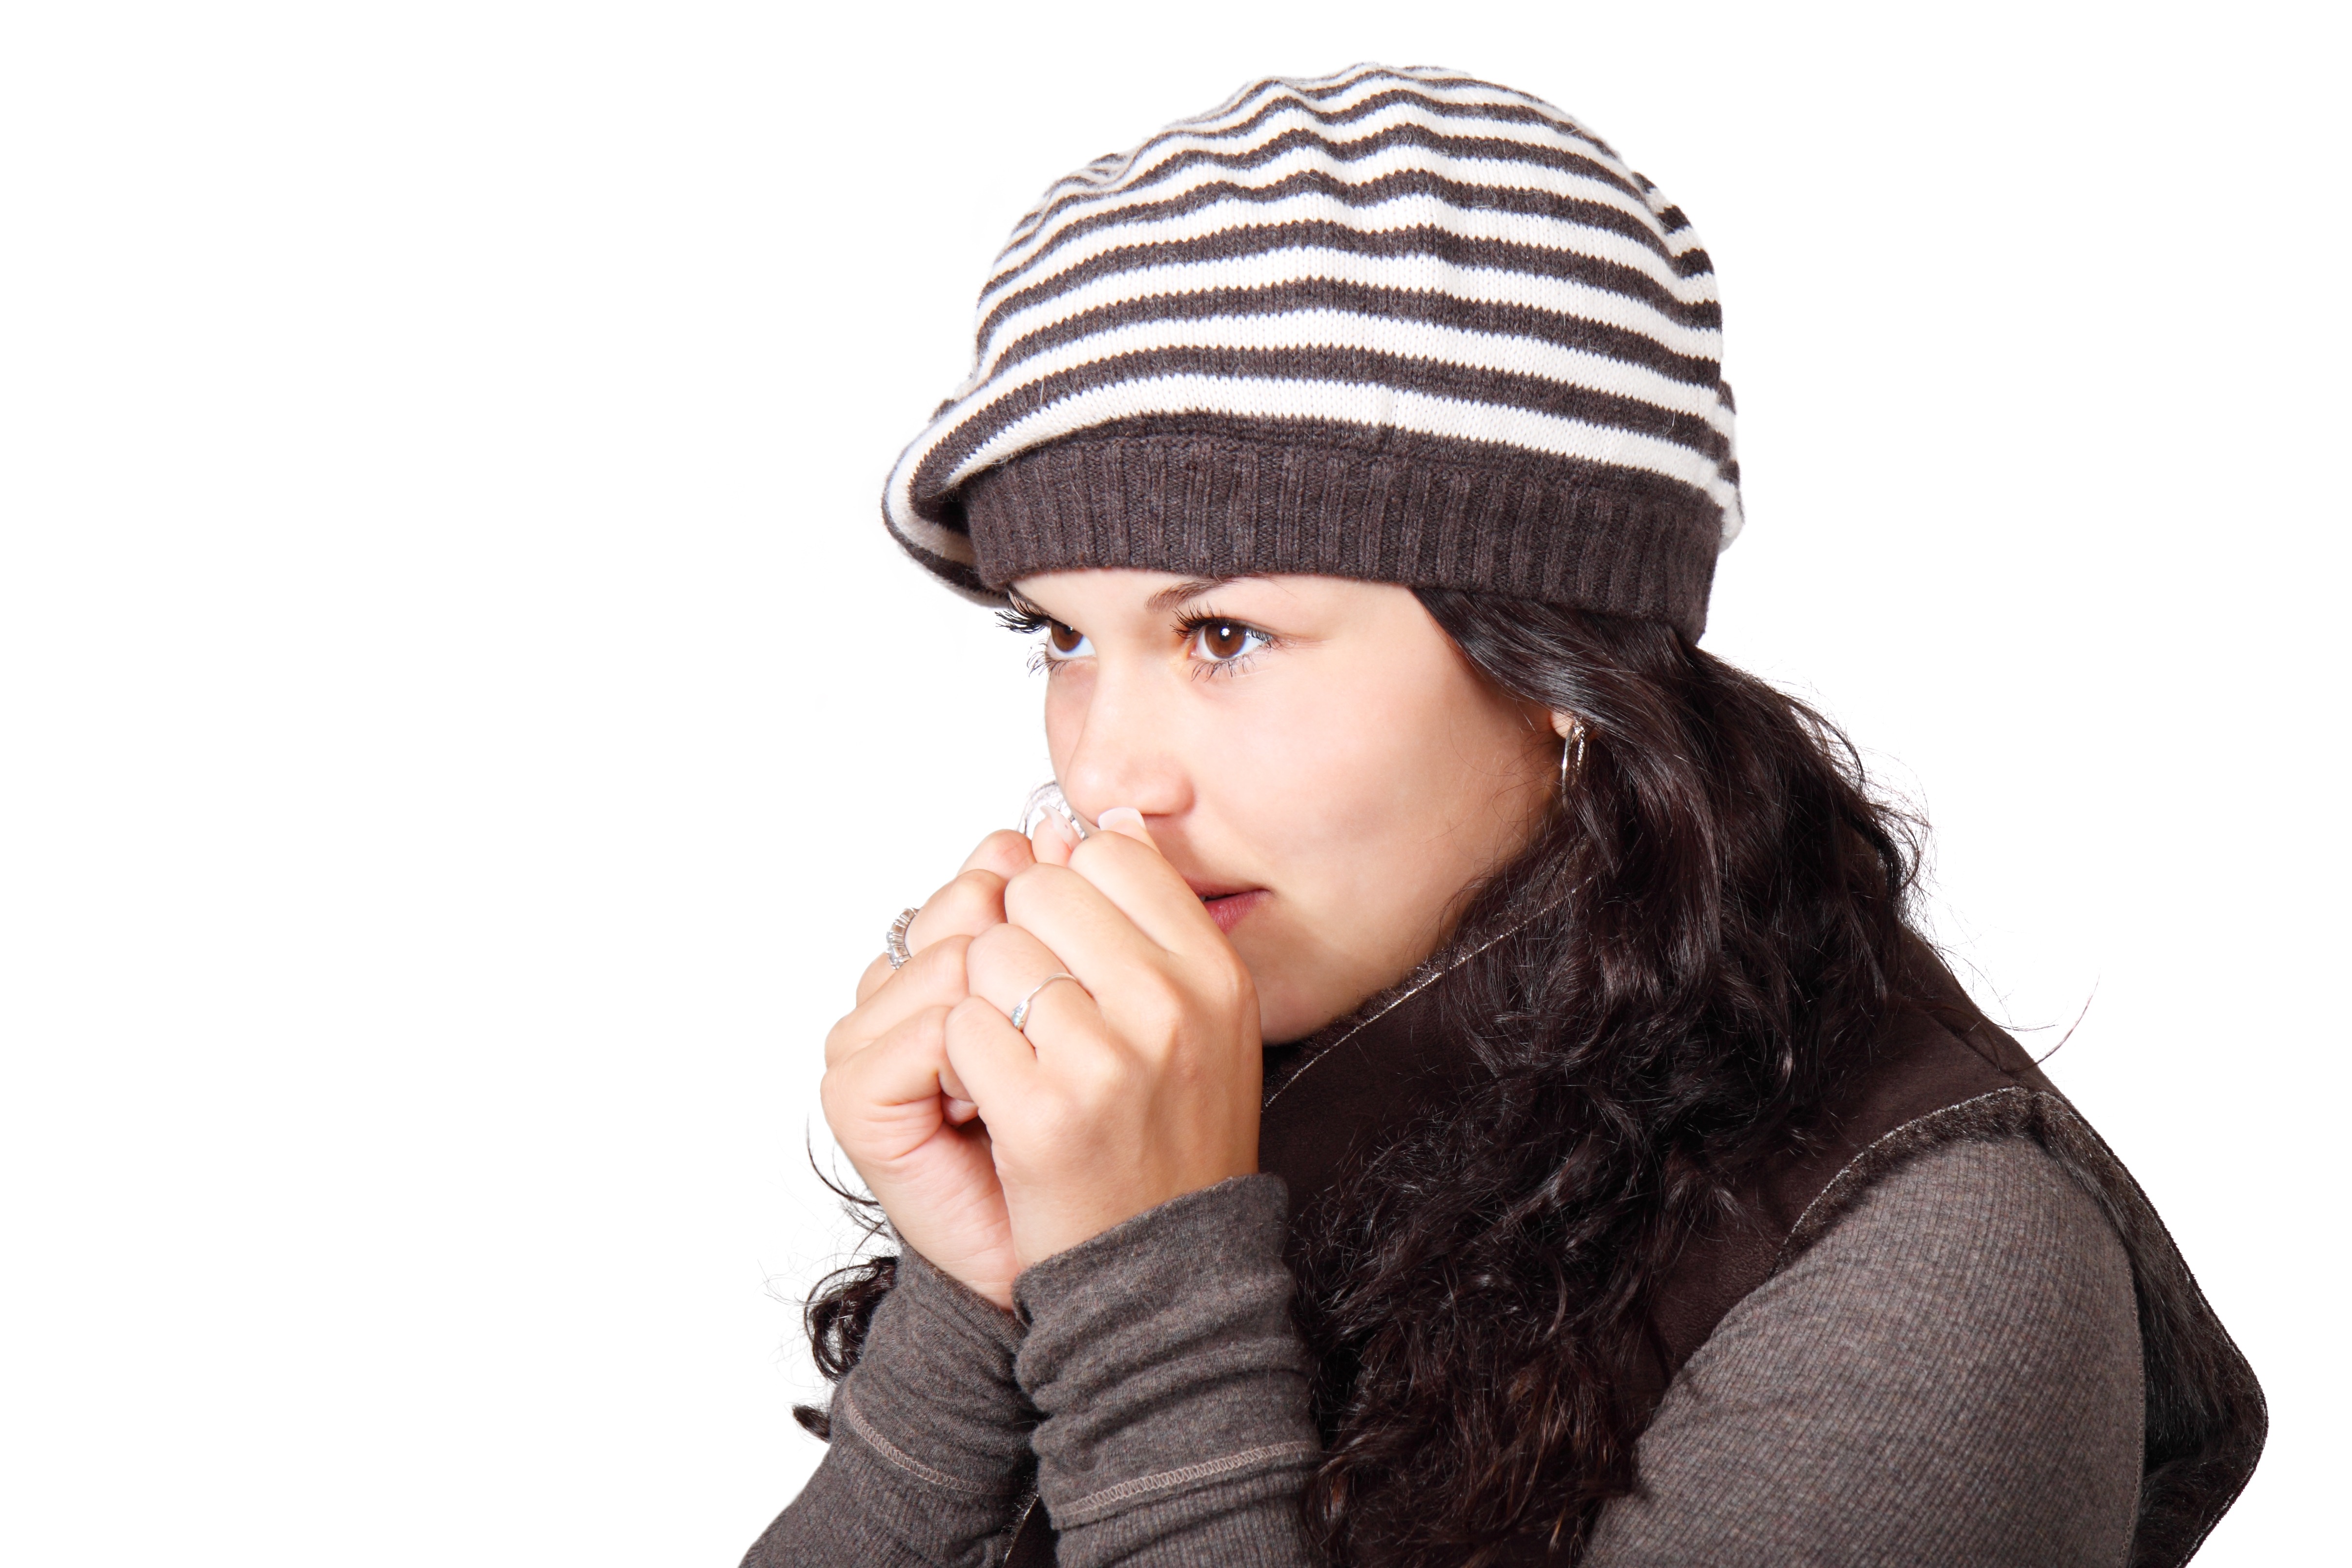
cold, winter, people, girl, woman, cute, isolated, looking, coat, young, hat, frozen, clothing, headgear, beanie, baseball cap, face, hands, cap, fashion accessory, knit cap